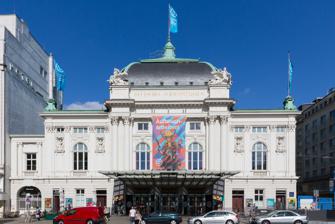
Building: Deutsches Schauspielhaus
Country: Germany
Year built: 1900
Theatre in Hamburg, Germany "Hamburg Theatre" redirects here. For the private theatre established in 1976, see The English Theatre of Hamburg . Deutsches Schauspielhaus Front view of Deutsches Schauspielhaus . Address Kirchenallee 39 20099 Hamburg Coordinates 53°33′15.5″N 10°0′31.9″E / 53.554306°N 10.008861°E / 53.554306; 10.008861 Public transit Hauptbahnhof Nord Owner Free and Hanseatic city of Hamburg Type Theatre Capacity 1192 Construction Opened 1901 Architect Fellner & Helmer Website schauspielhaus .de ground floor plan Founder share of the Deutsches Schauspielhaus AG, issued 20. June 1899 The Deutsches Schauspielhaus , sometimes referred to as the Hamburg Schauspielhaus or Hamburg Theatre , is a theatre in the St. Georg quarter of the city of Hamburg , Germany History The Deutsches Schauspielhaus was co-founded by stage actress Franziska Ellmenreich . It was designed by Austrian architects Fellner & Helmer , built between 1899 and 1900, and opened its doors in 1901. The theatre was renovated in 2013/2014. Notable productions In  May 2010 The Infernal Comedy – Confessions of a Serial Killer , written by American actor John Malkovich and directed by Michael Sturminger [ de ] , was performed at the Deutsches Schauspielhaus, with Malkovich starring. This was an operatic production, about the life of the Austrian serial killer Jack Unterweger . Theatre managers Years Theatre managers 1901–1910 Alfred Freiherr von Berger 1910–1913 Carl Hagemann 1913–1918 Max Grube 1918–1926 Paul Eger 1926–1928 Ernst Ziegel 1928–1932 Hermann Röbbeling 1932–1945 Karl Wüstenhagen 1945–1946 Rudolf Külus 1946–1948 Arthur Hellmer 1948–1955 Albert Lippert 1955–1963 Gustaf Gründgens 1963–1968 Oscar Fritz Schuh 1968 Egon Monk 1968–1969 Gerhard Hirsch 1969–1970 Hans Lietzau 1970–1971 Rolf Liebermann 1972–1979 Ivan Nagel 1979–1980 Günter König and Rolf Mares 1980–1985 Niels-Peter Rudolph 1985–1989 Peter Zadek 1989–1991 Michael Bogdanov 1991–1993 Gerd Schlesselmann 1993–2000 Frank Baumbauer 2000–2005 Tom Stromberg 2005–2010 Friedrich Schirmer 2010–2013 Jack F. Kurfess (acting) since 2013 Karin Beier References